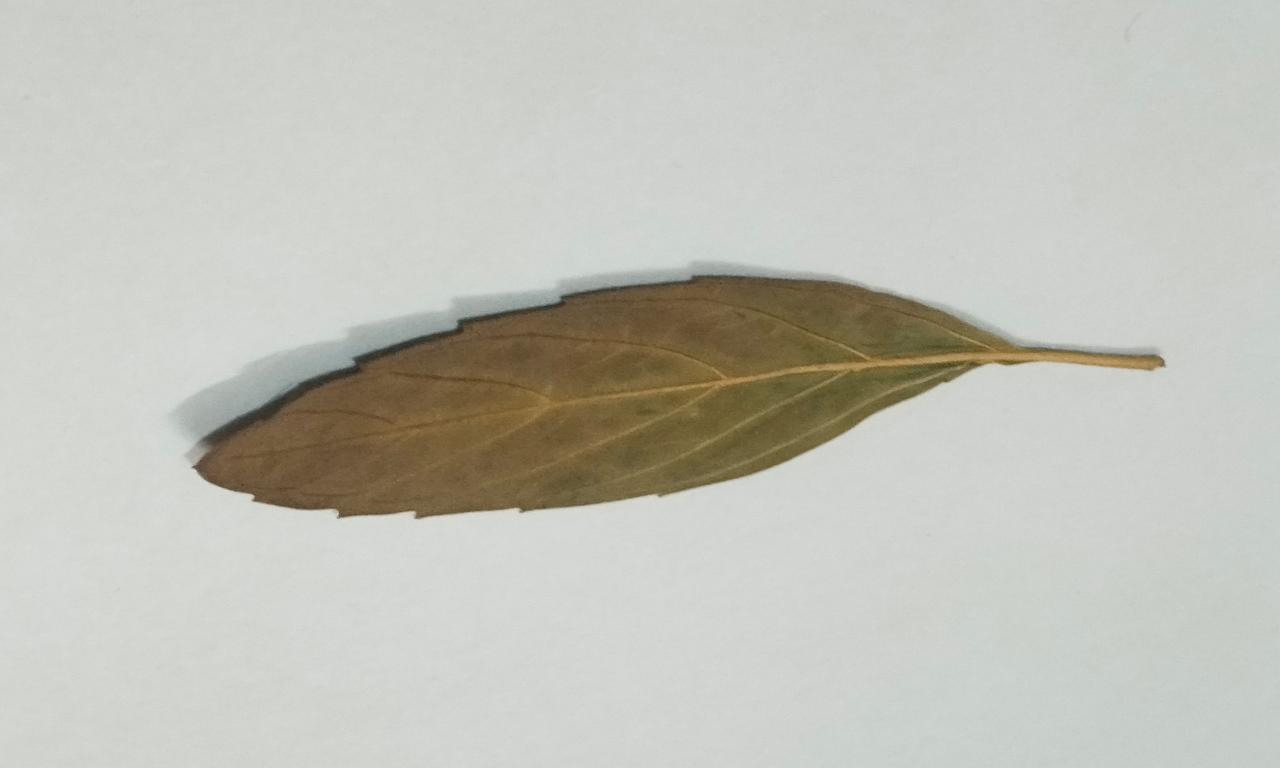
Label: Dried